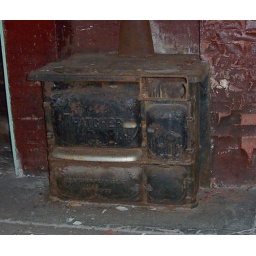
Cast iron stove in a abandoned house in Belleville NJ. There wasn't realy anything else to show.